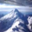
Label: mountain